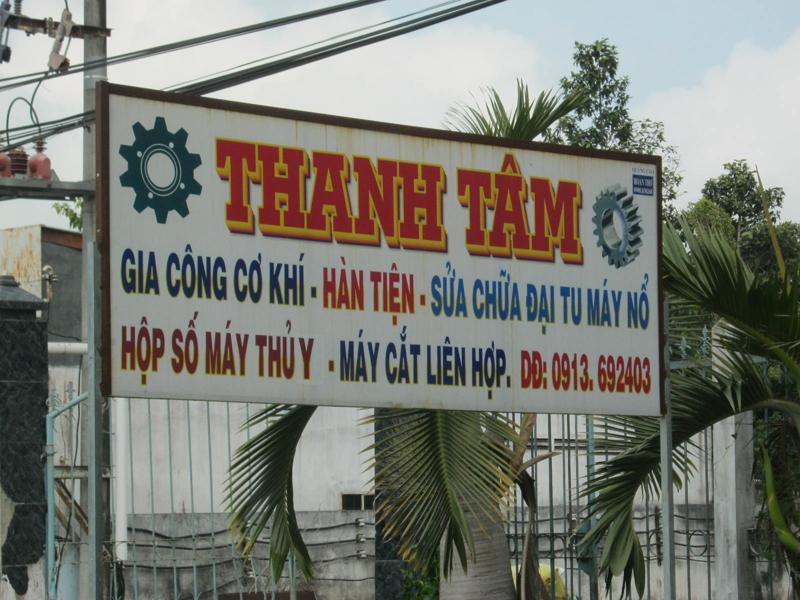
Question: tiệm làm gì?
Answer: nhận gia công cơ khí, hàn tiện, sửa chữa đại tu máy nổ, hộp số máy thủy, máy cắt liên hợp